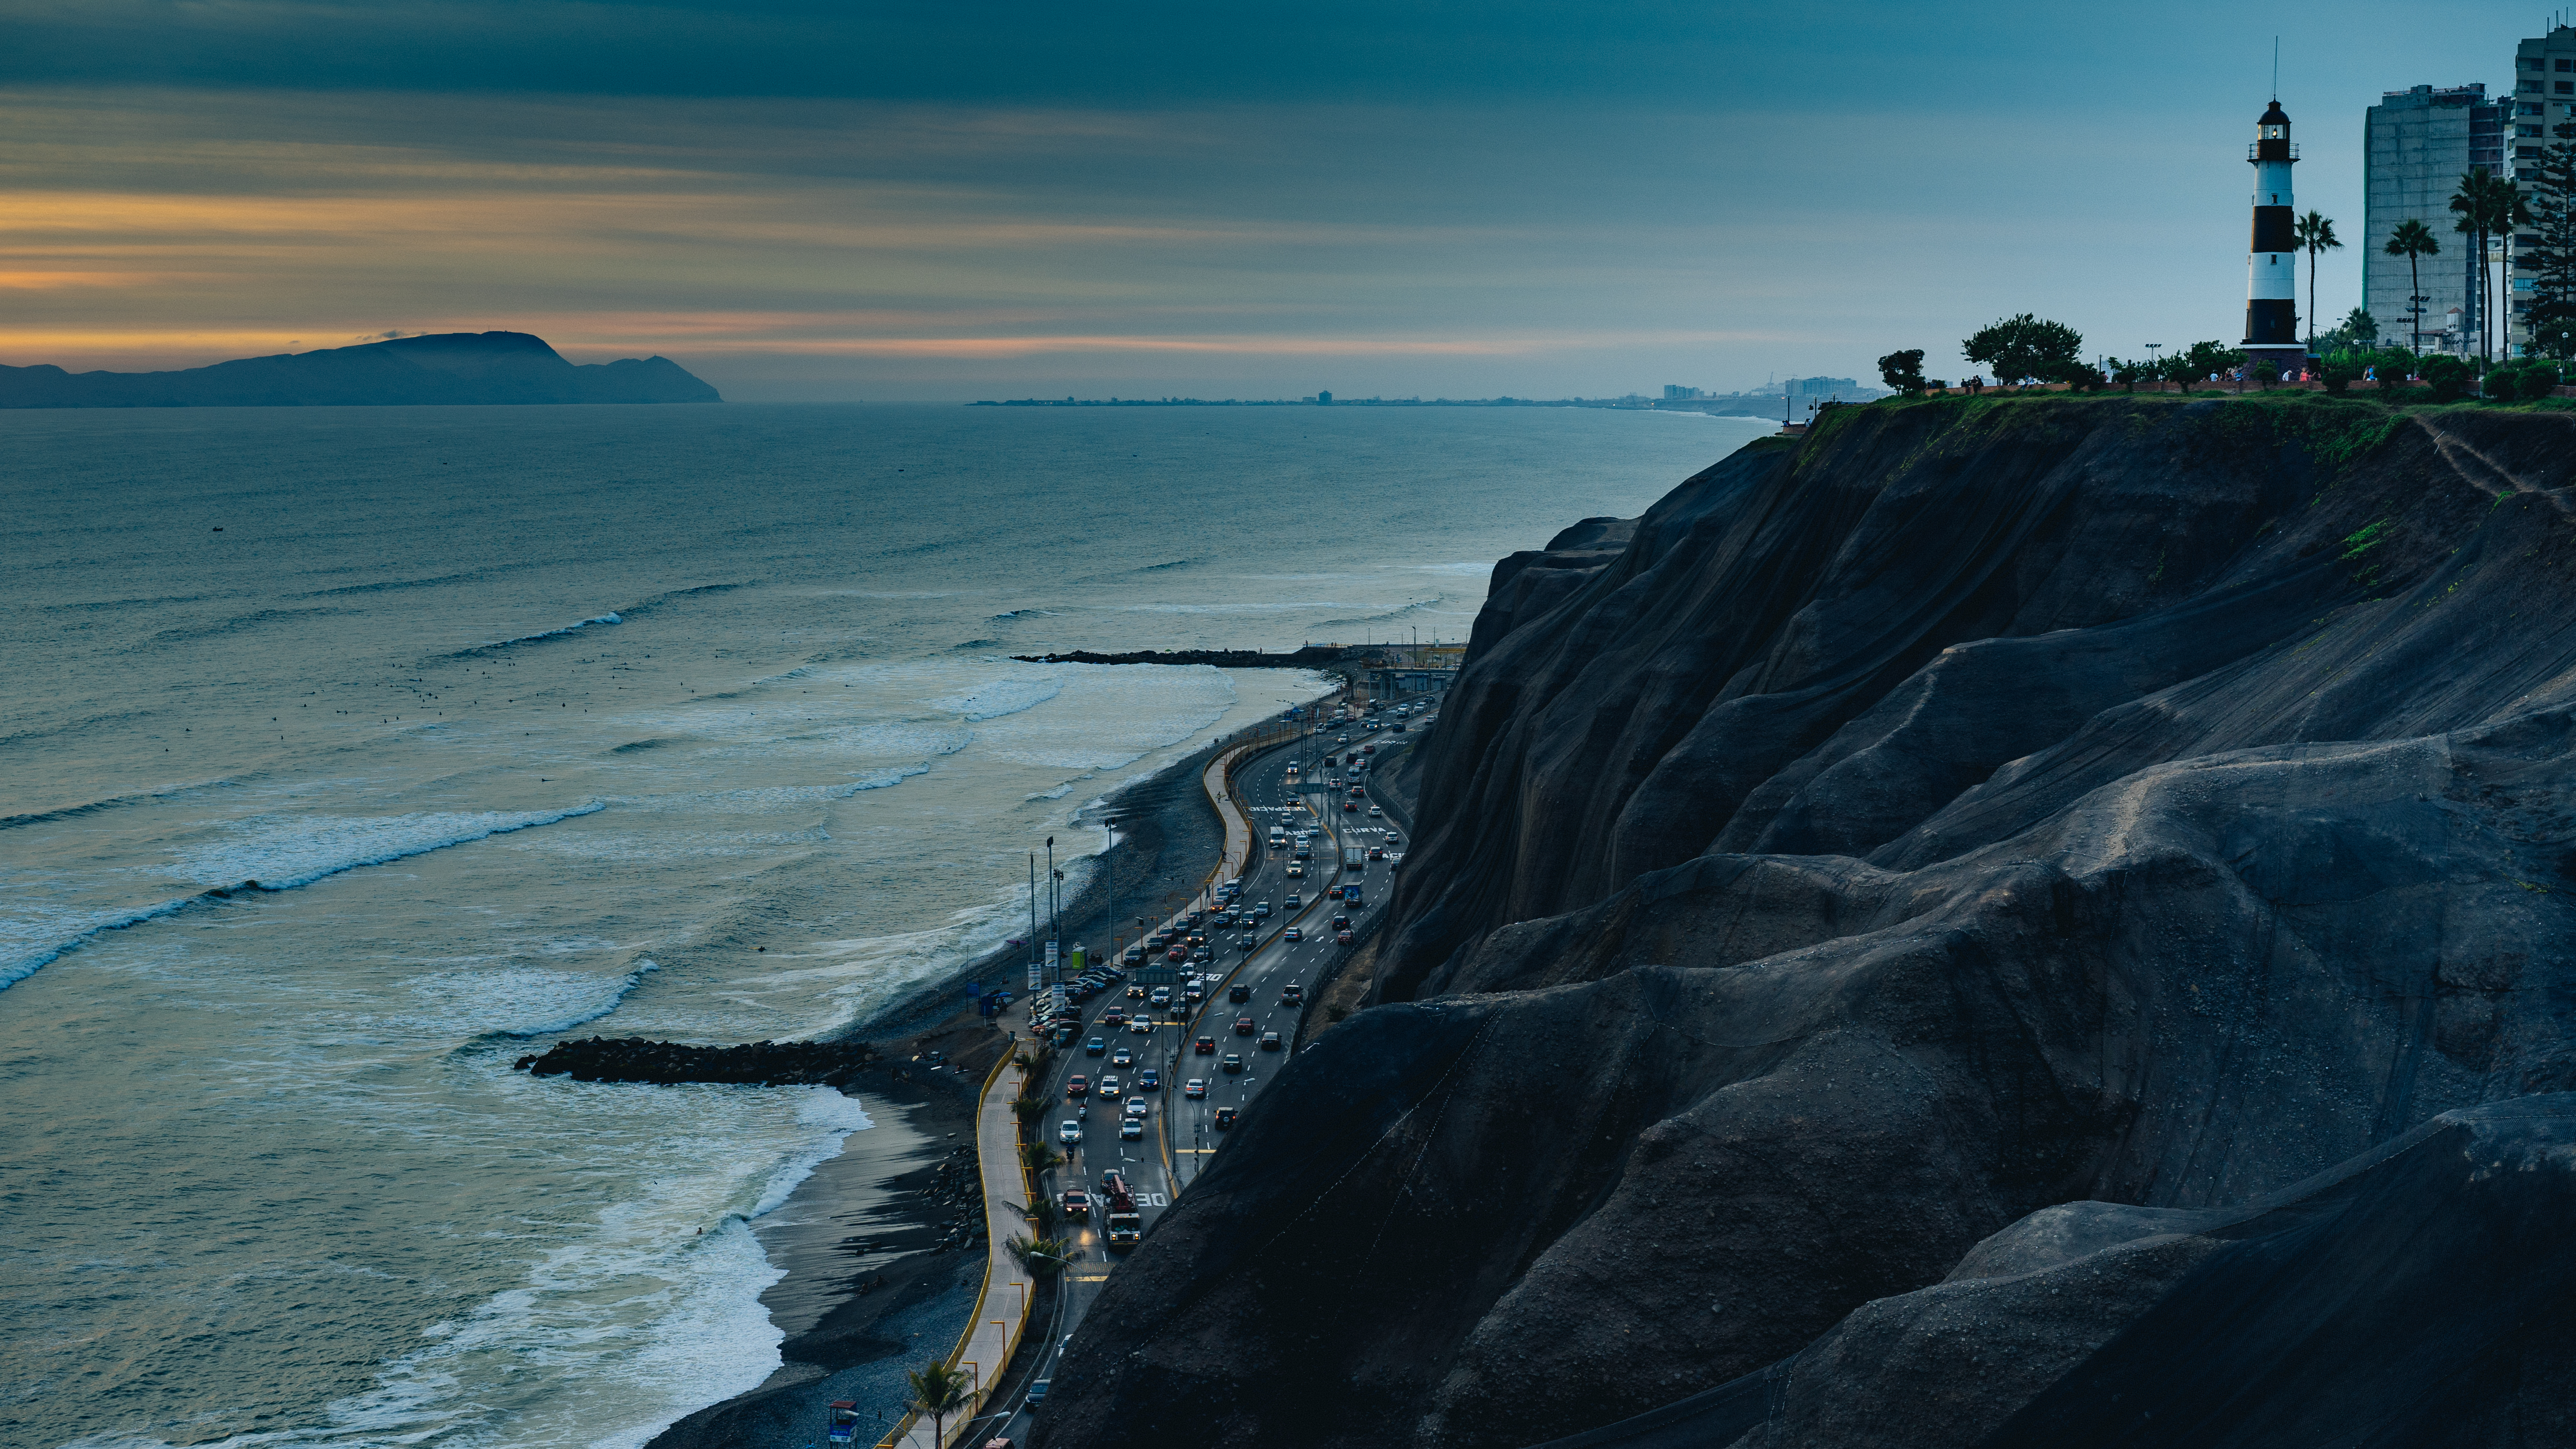
sea, coast, water, rock, ocean, horizon, cloud, sunrise, sunset, shore, wave, dawn, cliff, dusk, reflection, tower, bay, terrain, body of water, cape, wind wave